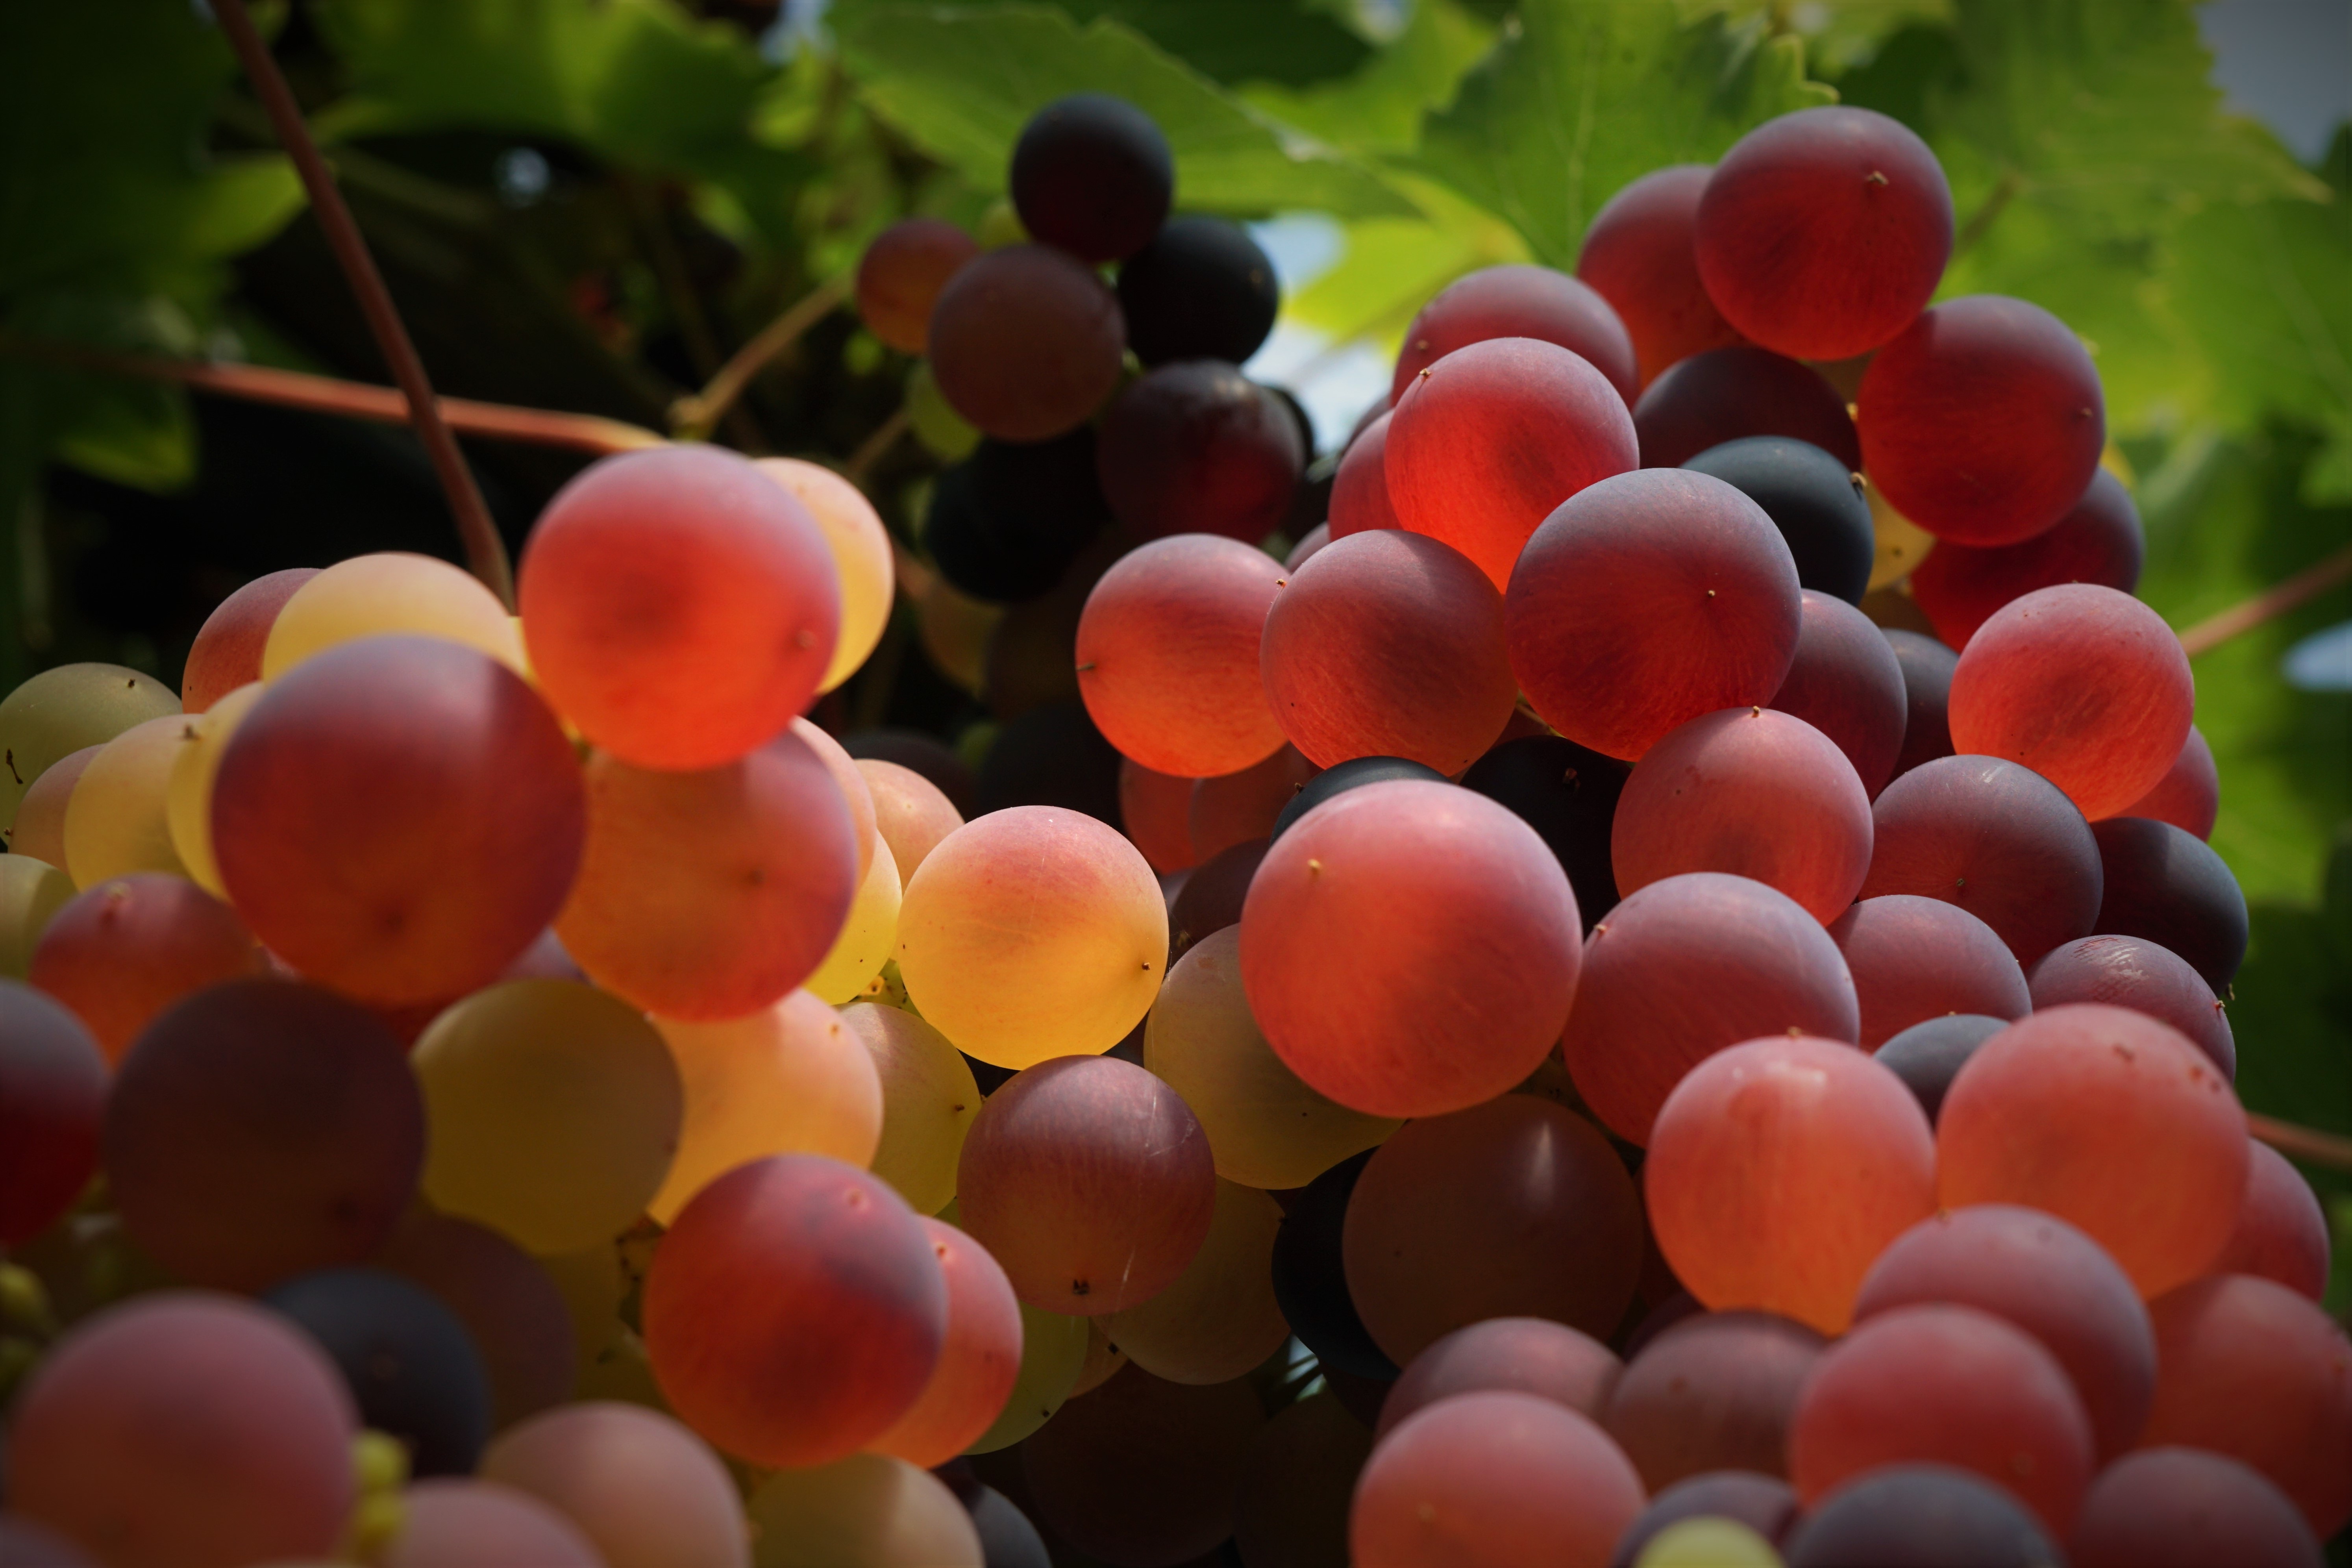
plant, grape, fruit, leaf, flower, food, red, produce, autumn, flora, shrub, macro photography, flowering plant, vitis, land plant, grapevine family